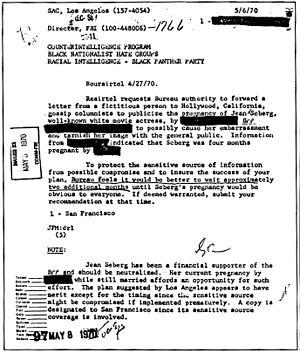
Jean Dorothy Seberg [ d͡ʒin sebɛʁg], née le 13 novembre 1938 à Marshalltown dans l'Iowa et morte le 30 août 1979 à Paris, est une actrice américaine qui passa une partie importante de sa carrière en France et fut notamment une collaboratrice de Robert Cordier.